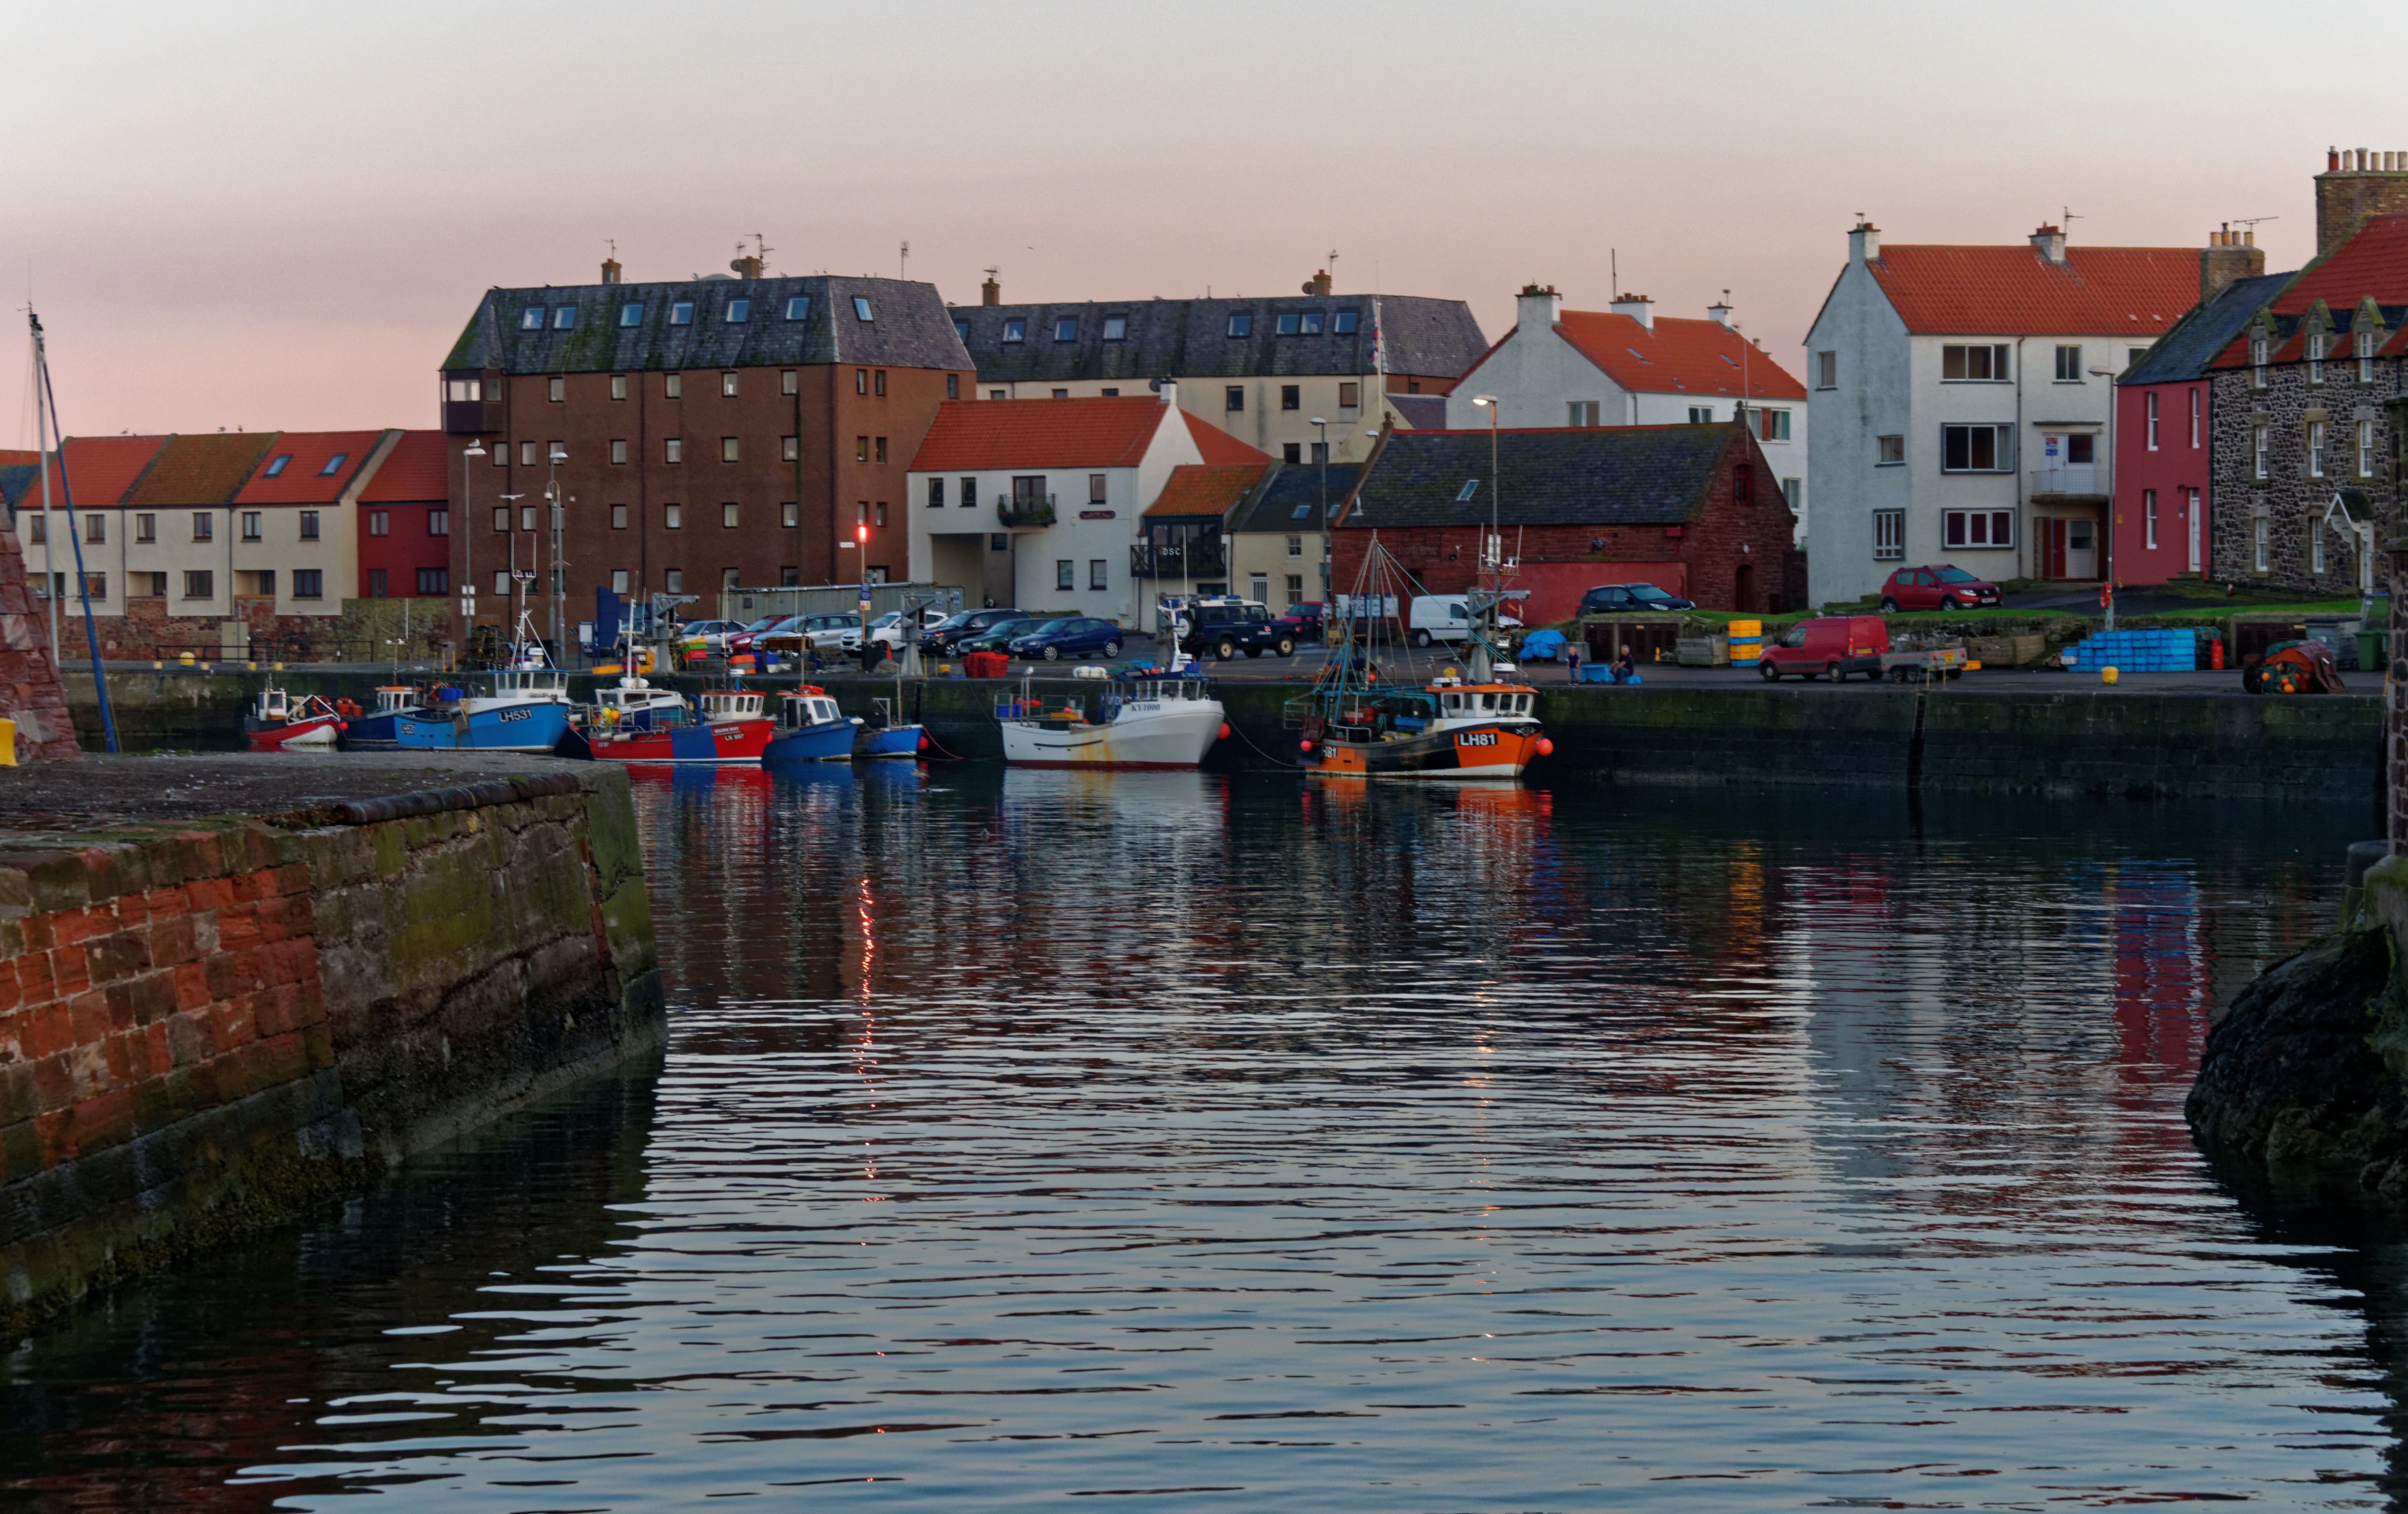
sea, water, outdoor, dock, sky, sunset, boat, town, pier, river, canal, cityscape, dusk, evening, reflection, vehicle, tranquil, yacht, entrance, harbor, harbour, marina, port, sailboat, waterway, body of water, nautical, boating, boats, channel, fishing boats, dunbar harbour